Kraków

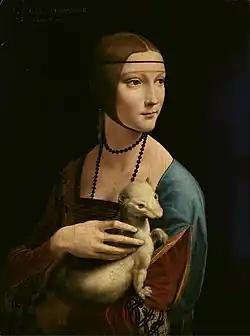
Leonardo da Vinci's "Lady with an Ermine", at the Czartoryski Museum

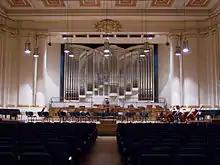
Concert hall of the Kraków Philharmonic

There are about 40 parks in Kraków, including dozens of gardens and forests. Several, like the Planty Park, Botanical Garden, Zoological Garden, Royal Garden, Park Krakowski, Jordan Park and Błonia Park are located in the centre of the city; with others, such as Zakrzówek, Wanda Green Ravine Park, Wolski forest, Strzelecki Park and Lotników Park in the surrounding districts. Parks cover about of the city.